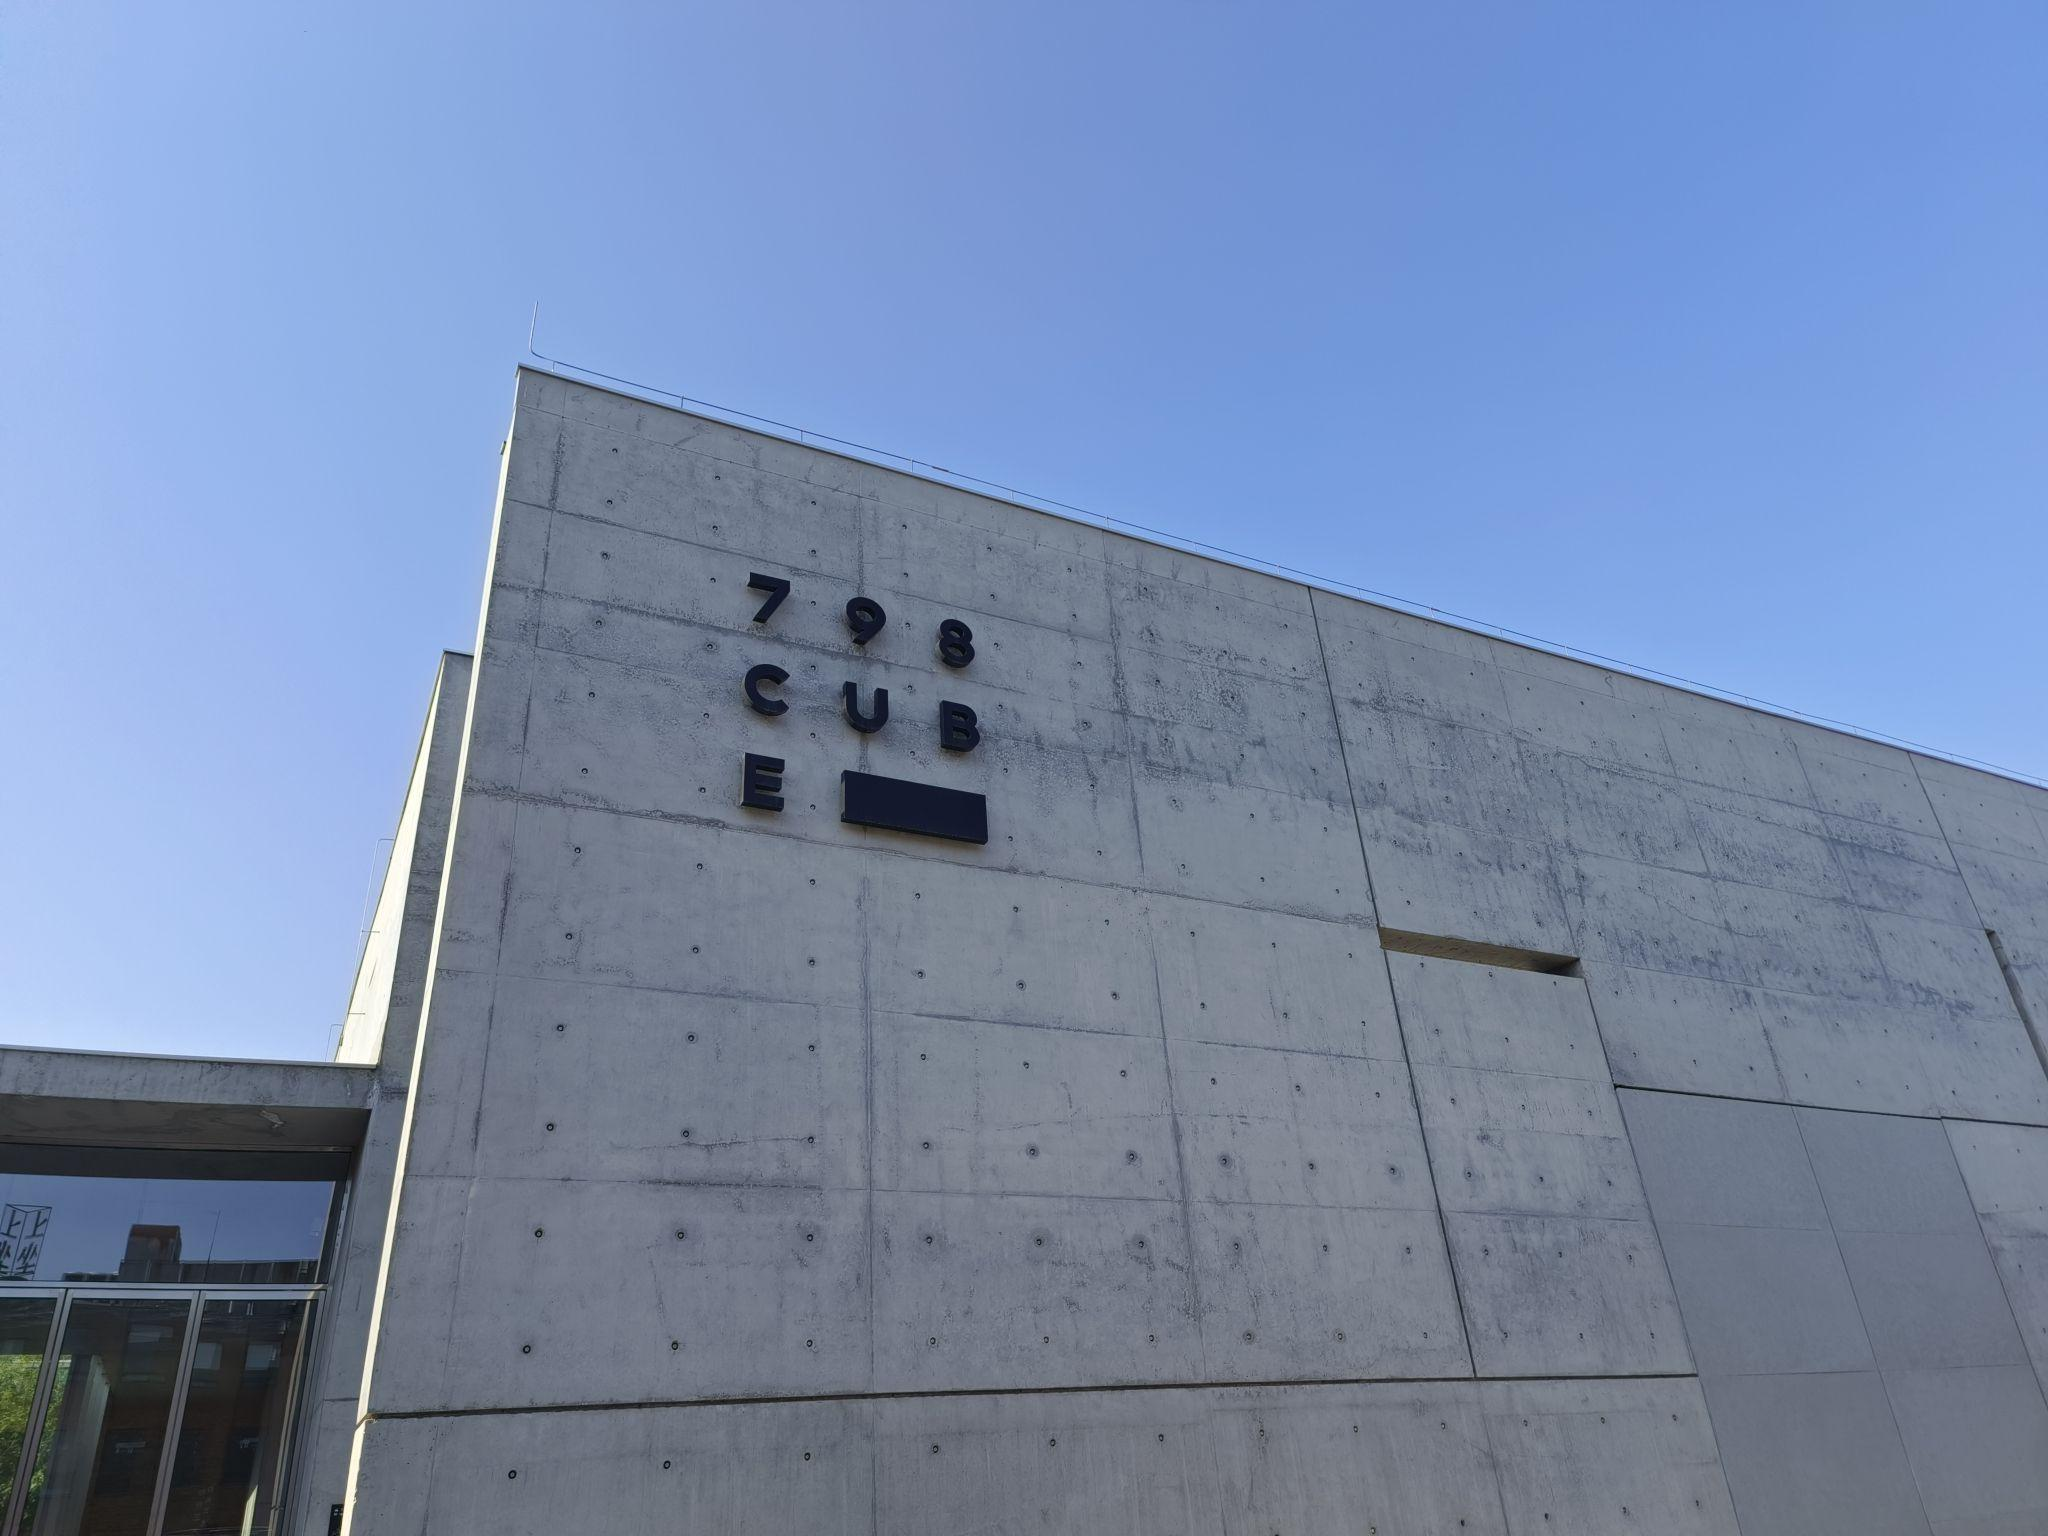
地标名称：798CUBE
所在城市：北京市·朝阳区